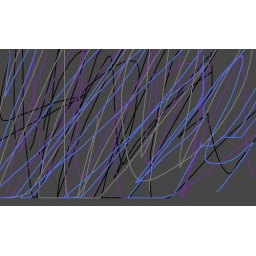
black gray and purple  signs of amusement in lines